Parables of Jesus

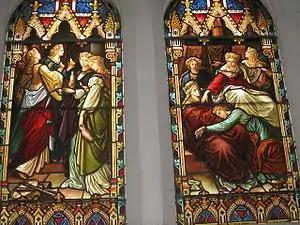
A depiction of the Parable of the Ten Virgins on a stained glass window in Scots' Church, Melbourne

Of the thirty or so parables in the canonical Gospels, four were shown in medieval art almost to the exclusion of the others, but not mixed in with the narrative scenes of the Life of Christ. These were: the Ten Virgins, the Rich man and Lazarus, the Prodigal Son and the Good Samaritan. Artists famous for depicting parables include Martin Schongauer, Pieter Bruegel the Elder and Albrecht Dürer. The Workers in the Vineyard also appears in Early Medieval works. From the Renaissance, the number of parables depicted increased slightly, and the Prodigal Son became a clear favorite, appearing in various scenes, with the Good Samaritan also being popular. Albrecht Dürer made a famous engraving of the Prodigal Son among the pigs (1496), a popular subject in the Northern Renaissance, and Rembrandt depicted the story several times, although at least one of his works, The Prodigal Son in the Tavern, a portrait of himself as the Son revelling with his wife, is like many artists' depictions, a way of dignifying a genre tavern scene. His late The Return of the Prodigal Son (Hermitage Museum, St Petersburg) is one of his most popular works. In 1857, the Brothers Dalziel commissioned John Everett Millais to illustrate the parables, and his work was published in 1864 in London.